Battle of Breitenfeld (1631)

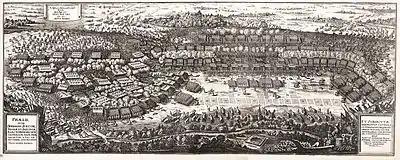
"Battle of Breitenfeld" (1631) by Matthäus Merian the Elder after a drawing by Olof Örnehufvud.

Following Pappenheim's seventh repulse at about four o'clock in the evening, Gustavus Adolphus ordered Banér to rally the cavalry of Sperreuth, Stenbock, Soop, Tott, Stålhandske and Wunsch. Banér led them in a broad counter-charge against both Pappenheim's cuirassiers and Piccolomini's and Merode's harquebusiers. His shock attack immediately threw Pappenheim's exhausted cuirassiers back in disarray, with some units under Pappenheim falling back to the Imperial artillery positions at Galgenberg, while others accompanied Piccolomini in his retreat from the battlefield. The Livonian and Curonian cuirassiers pursued Piccolomini's cuirassiers through Breitenfeld and Halle.